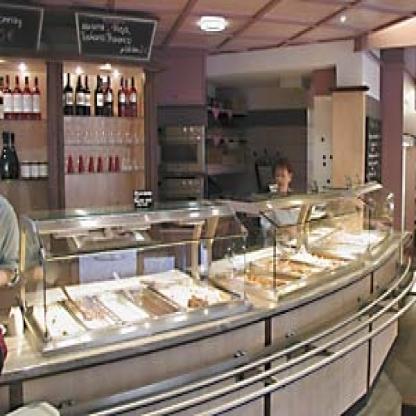
Scene: Indoor